Boris Titov

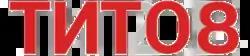
Titov 2018 logo

On 26 November 2017, Boris Titov announced his intention to run for president in the 2018 election.